Milcah Martha Moore

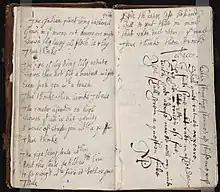
An example of a commonplace book from the mid 17th century

Milcah Martha Moore (1740–1829) was an 18th-century American Quaker poet, the creator of a manuscript commonplace book featuring the work of women writers of her circle and compiler of a printed book of prose and poetry.